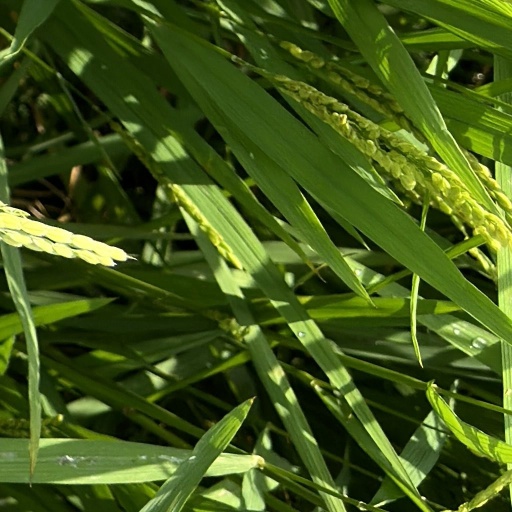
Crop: rice